Kistvaen

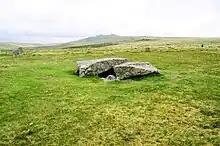
Kistvaen to the south of the stone rows at Merrivale on Dartmoor

One of the most numerous kinds of kistvaen are the Dartmoor kistvaens. These often take the form of small rectangular pits about 3 ft. (0.9 m) long by 2 feet (0.6 m) wide. The kistvaens were usually covered with a mound of earth and surrounded by a circle of small stones. When a body was placed in the kistvaen, it was usually lain in a contracted position. Sometimes however the body was cremated with the ashes placed in a cinerary urn.